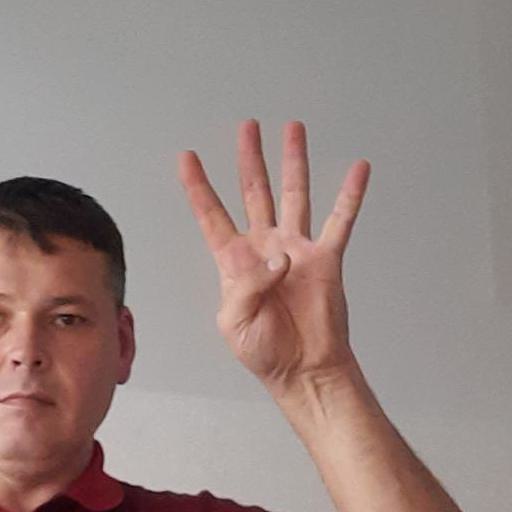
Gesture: four